Jodhpur

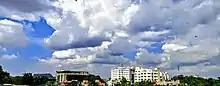
View of PWD Road and Mehrangarh from veer durgadas bridge, Jodhpur

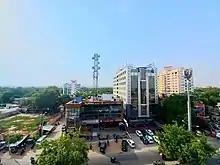
High Rises on PWD road, Jodhpur

Jodhpur also has the largest standardized test training industry in western Rajasthan, with top coaching institutes for the IIT-JEE, NEET-UG and NEET-PG, and Civil Service Exams.